Barbara Allen (song)

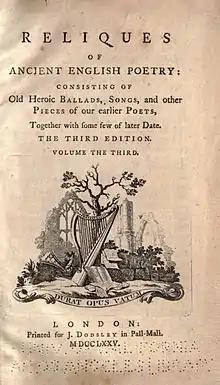
"Reliques of Ancient English Poetry"

One 1690 broadside of the song was published in London under the title "Barbara Allen's cruelty: or, the young-man's tragedy" (see lyrics below). With Barbara Allen's [l]amentation for her unkindness to her lover, and her self".